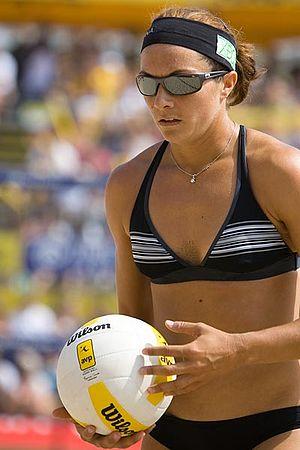
Kerri Lee Walsh, née le 15 août 1978 à Saratoga, est une joueuse de volley-ball et de beach-volley américaine.
La septième saison de Dancing with the Stars, émission américaine de télé réalité musicale, est commencé le 22 septembre 2008 sur le réseau ABC. Cette émission est animée par Tom Bergeron et Samantha Harris.
Misty May, née le 30 juillet 1977 à Costa Mesa, est une joueuse de beach-volley américaine désormais retraitée. Elle est triple championne olympique de la discipline avec sa compatriote Kerri Walsh, le 3ᵉ sacre survenant à son retour d'une grave blessure.